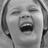
Emotion: happy